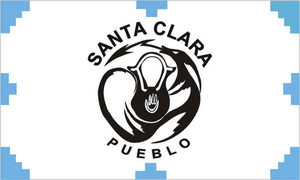
Santa Clara Pueblo est une census-designated place du comté de comté de Rio Arriba, au Nouveau-Mexique.